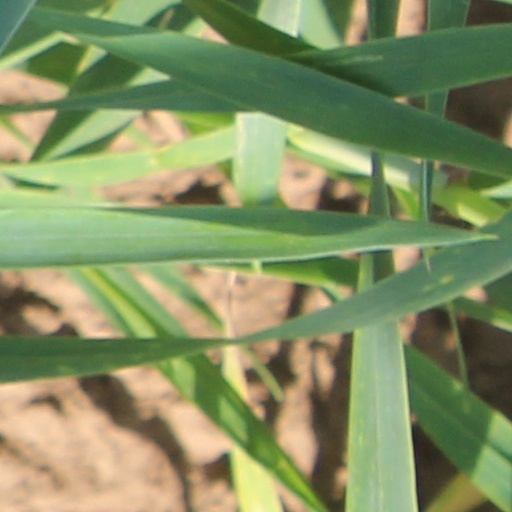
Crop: wheat